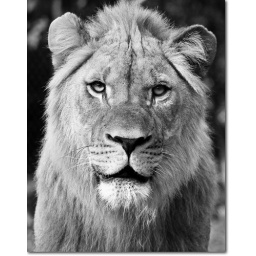
Still in a black and white mood, so here is another old photo re-processed